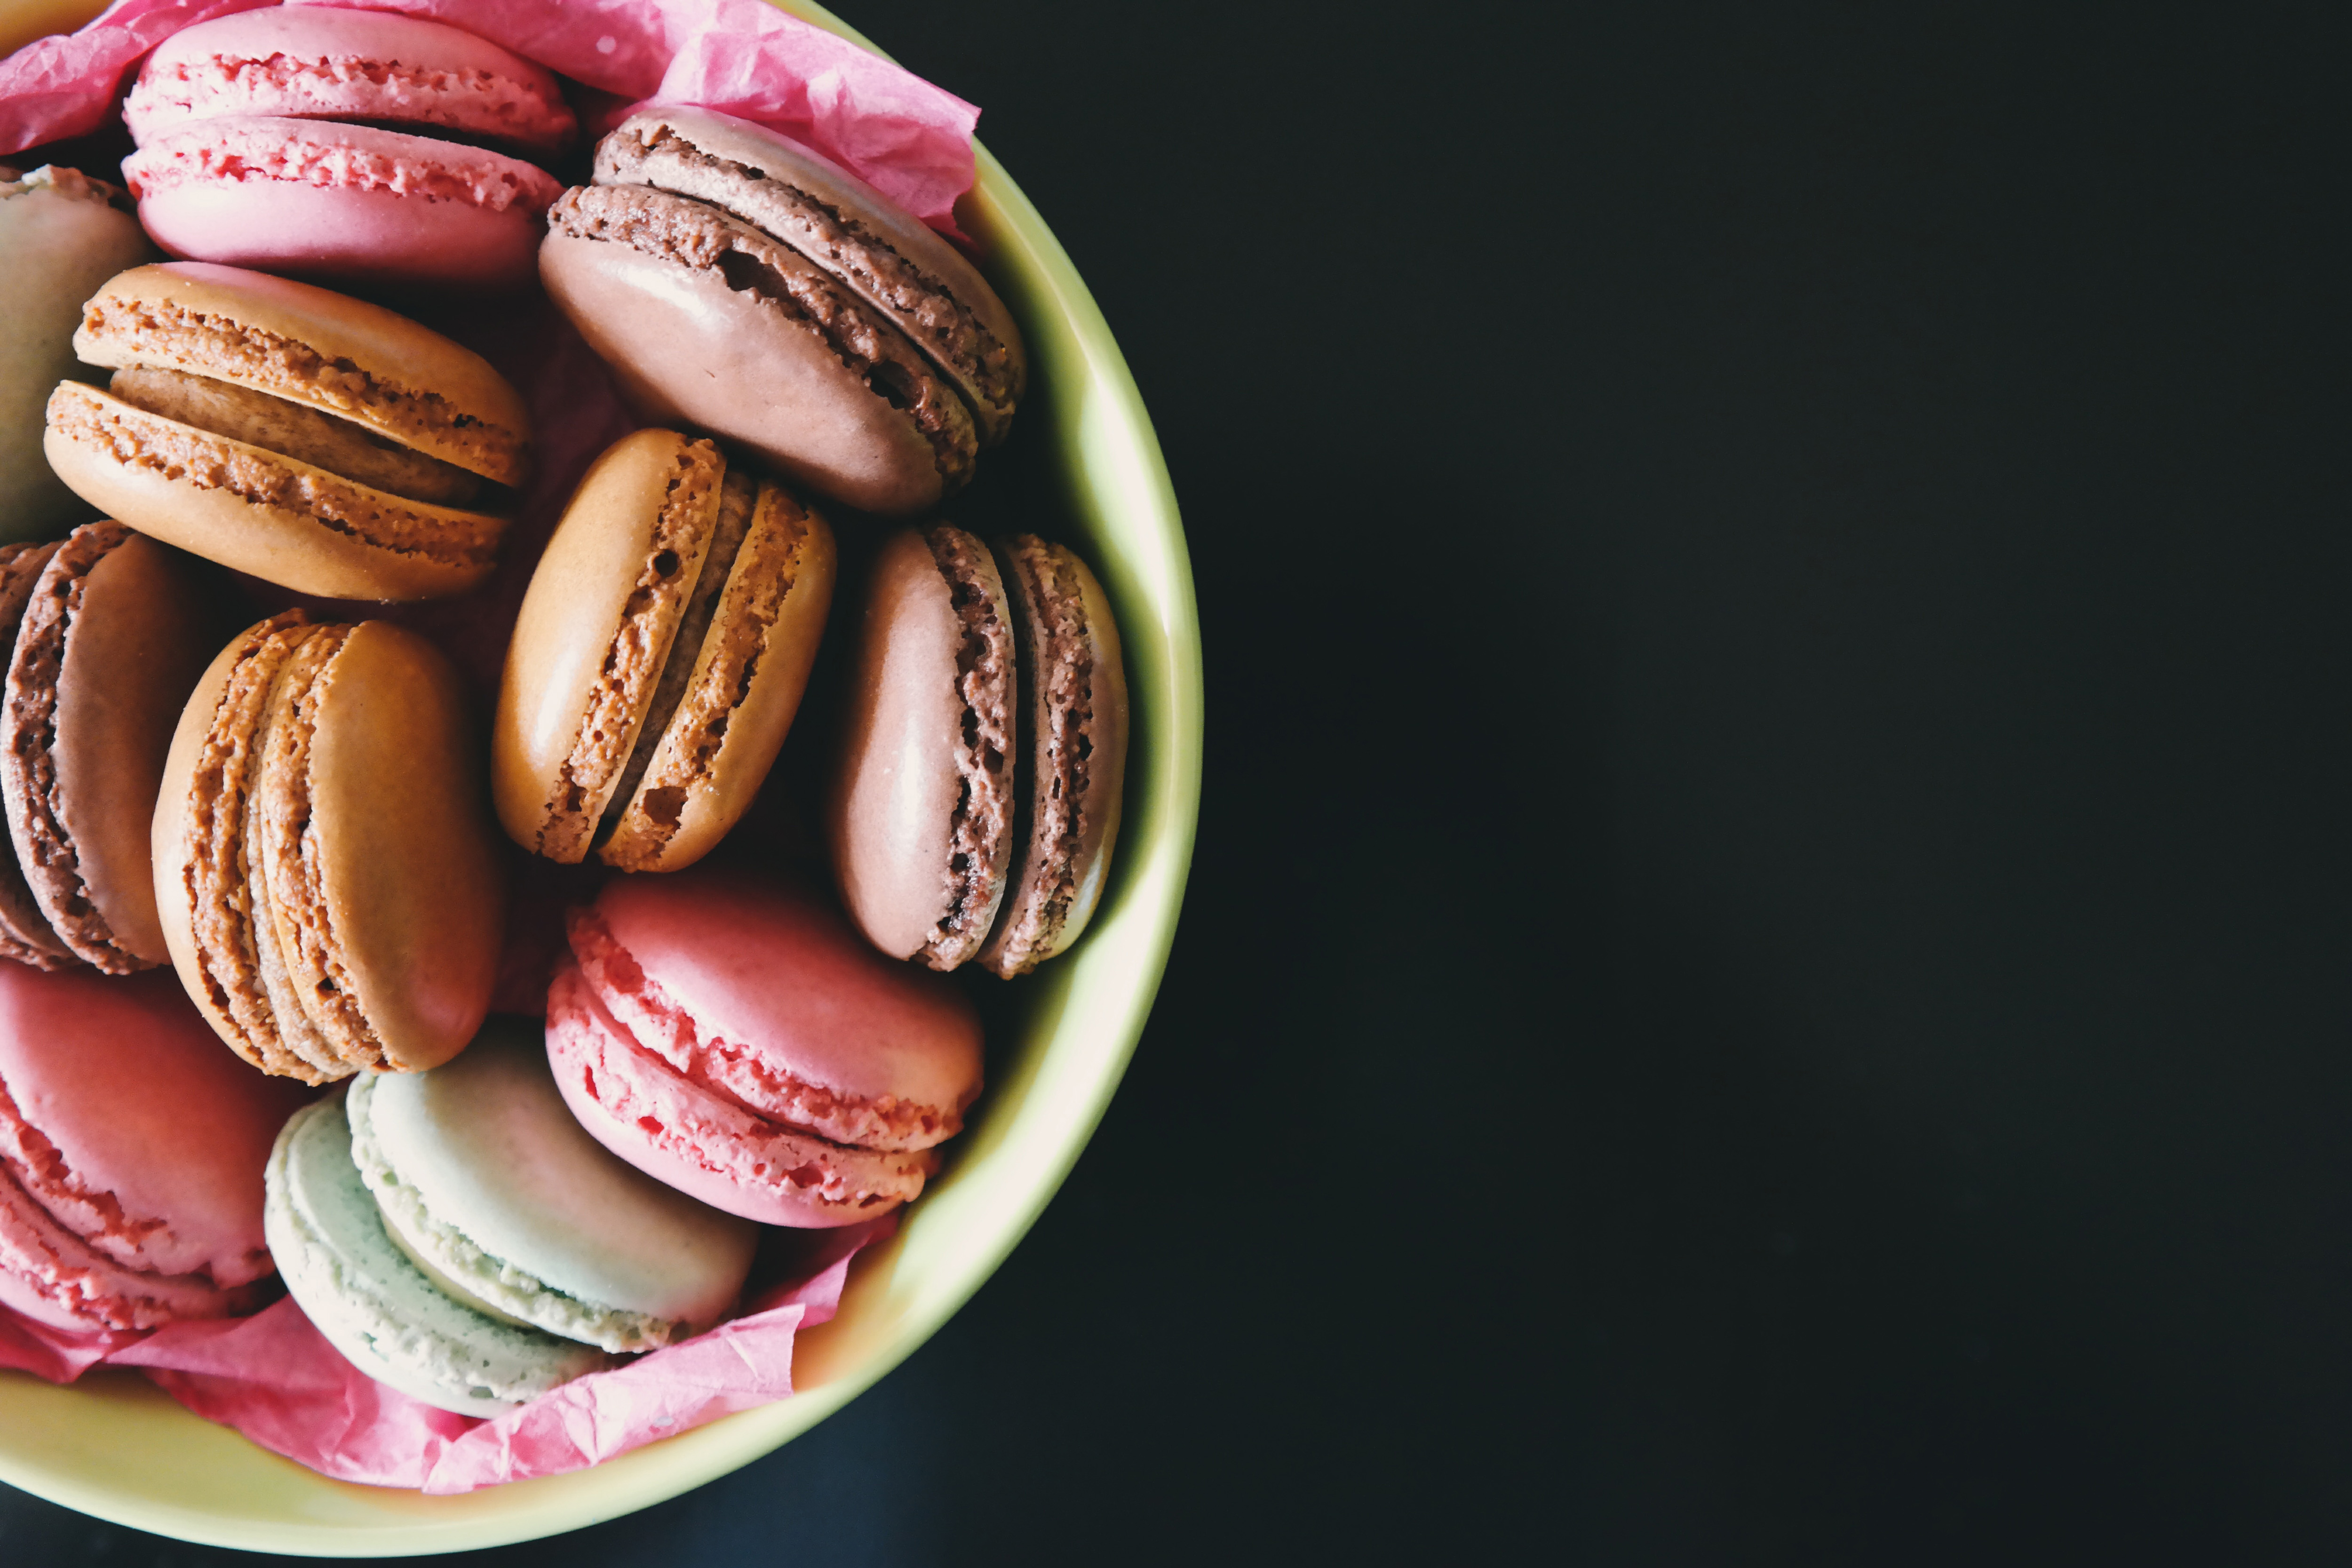
food, macaroon, sweetness, pink, cuisine, buttercream, cake, dessert, patisserie, dish, ingredient, baking, Sandwich Cookies, baked goods